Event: Nepal Earthquake
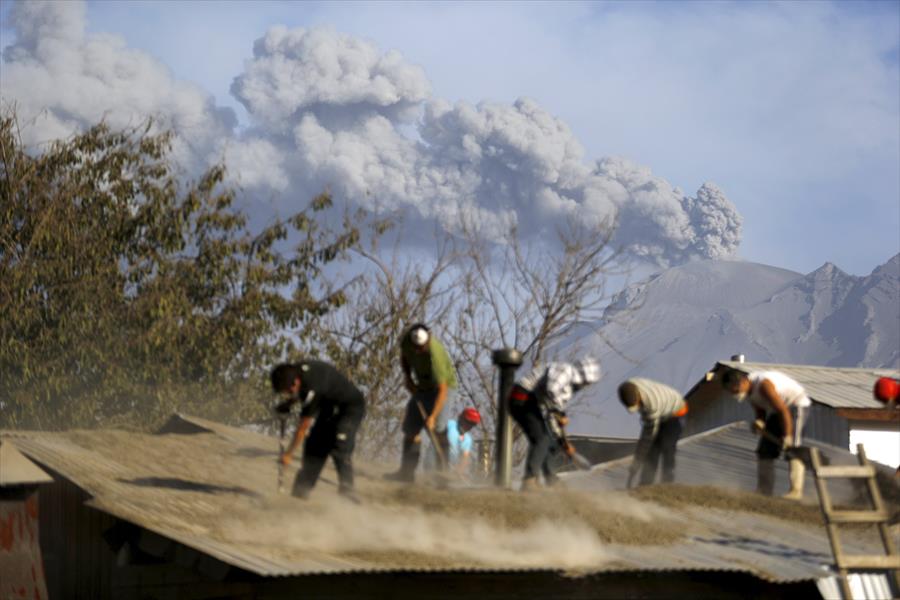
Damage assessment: no_damage